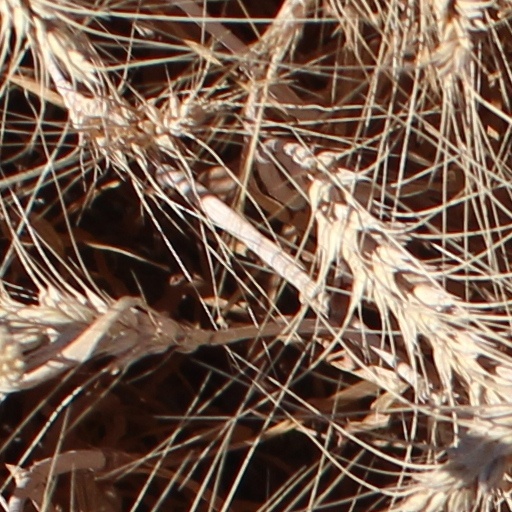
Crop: wheat